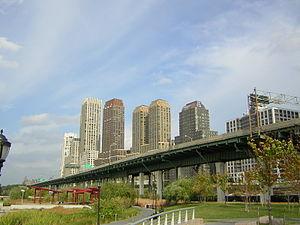
La West Side Elevated Highway était une section surélevée de la New York State Route 9A qui longeait l'Hudson dans l'arrondissement de Manhattan à New York jusqu'à la pointe de l'île. C'était une autoroute surélevée, l'une des premières autoroutes urbaines au monde, et elle a servi de prototype pour d'autres autoroutes urbaines ailleurs, notamment la Central Artery de Boston.